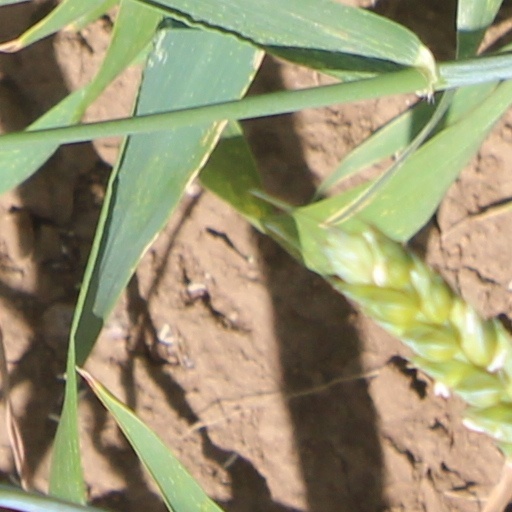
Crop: wheat